Answer in natural language. Consider the 3D positions of the objects in the scene and not just the 2D positions in the image. Is the centerpoint of  modern black sofa (highlighted by a red box) at a higher height than black colour tv stand (highlighted by a blue box)? Choose between the following options: no or yes
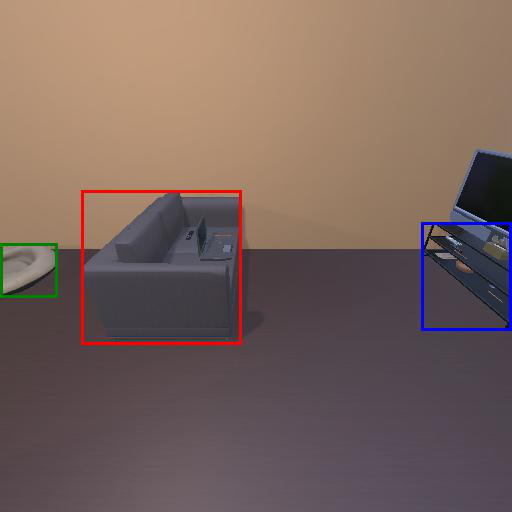
<answer>yes</answer>